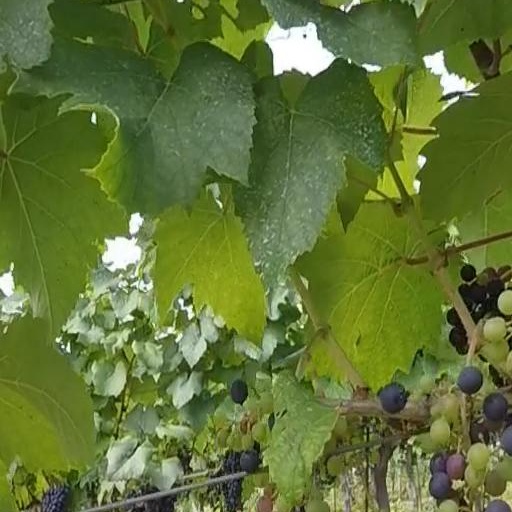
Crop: grape